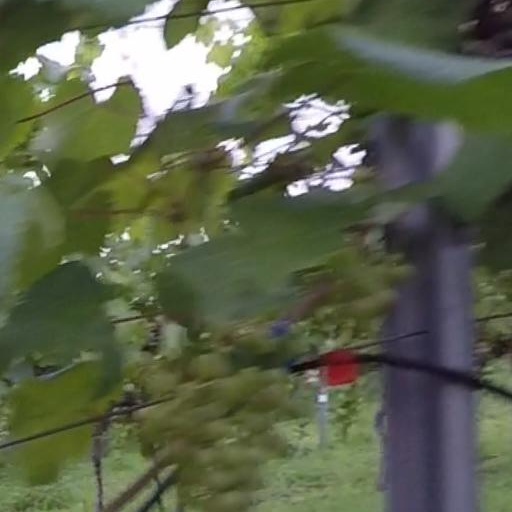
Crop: grape